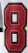
Number: 8